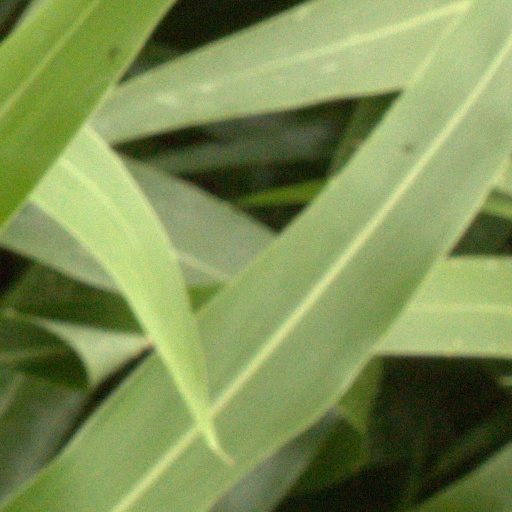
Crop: sorghum